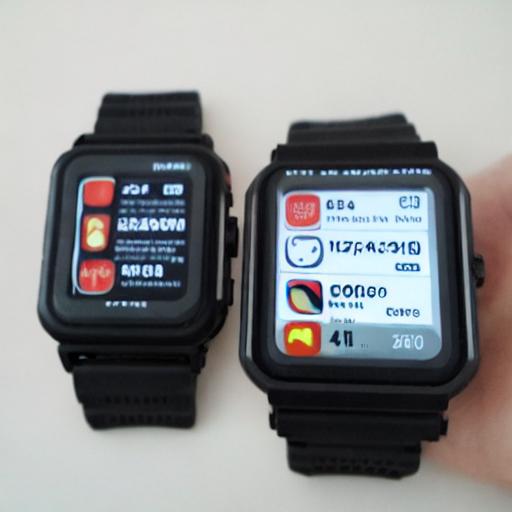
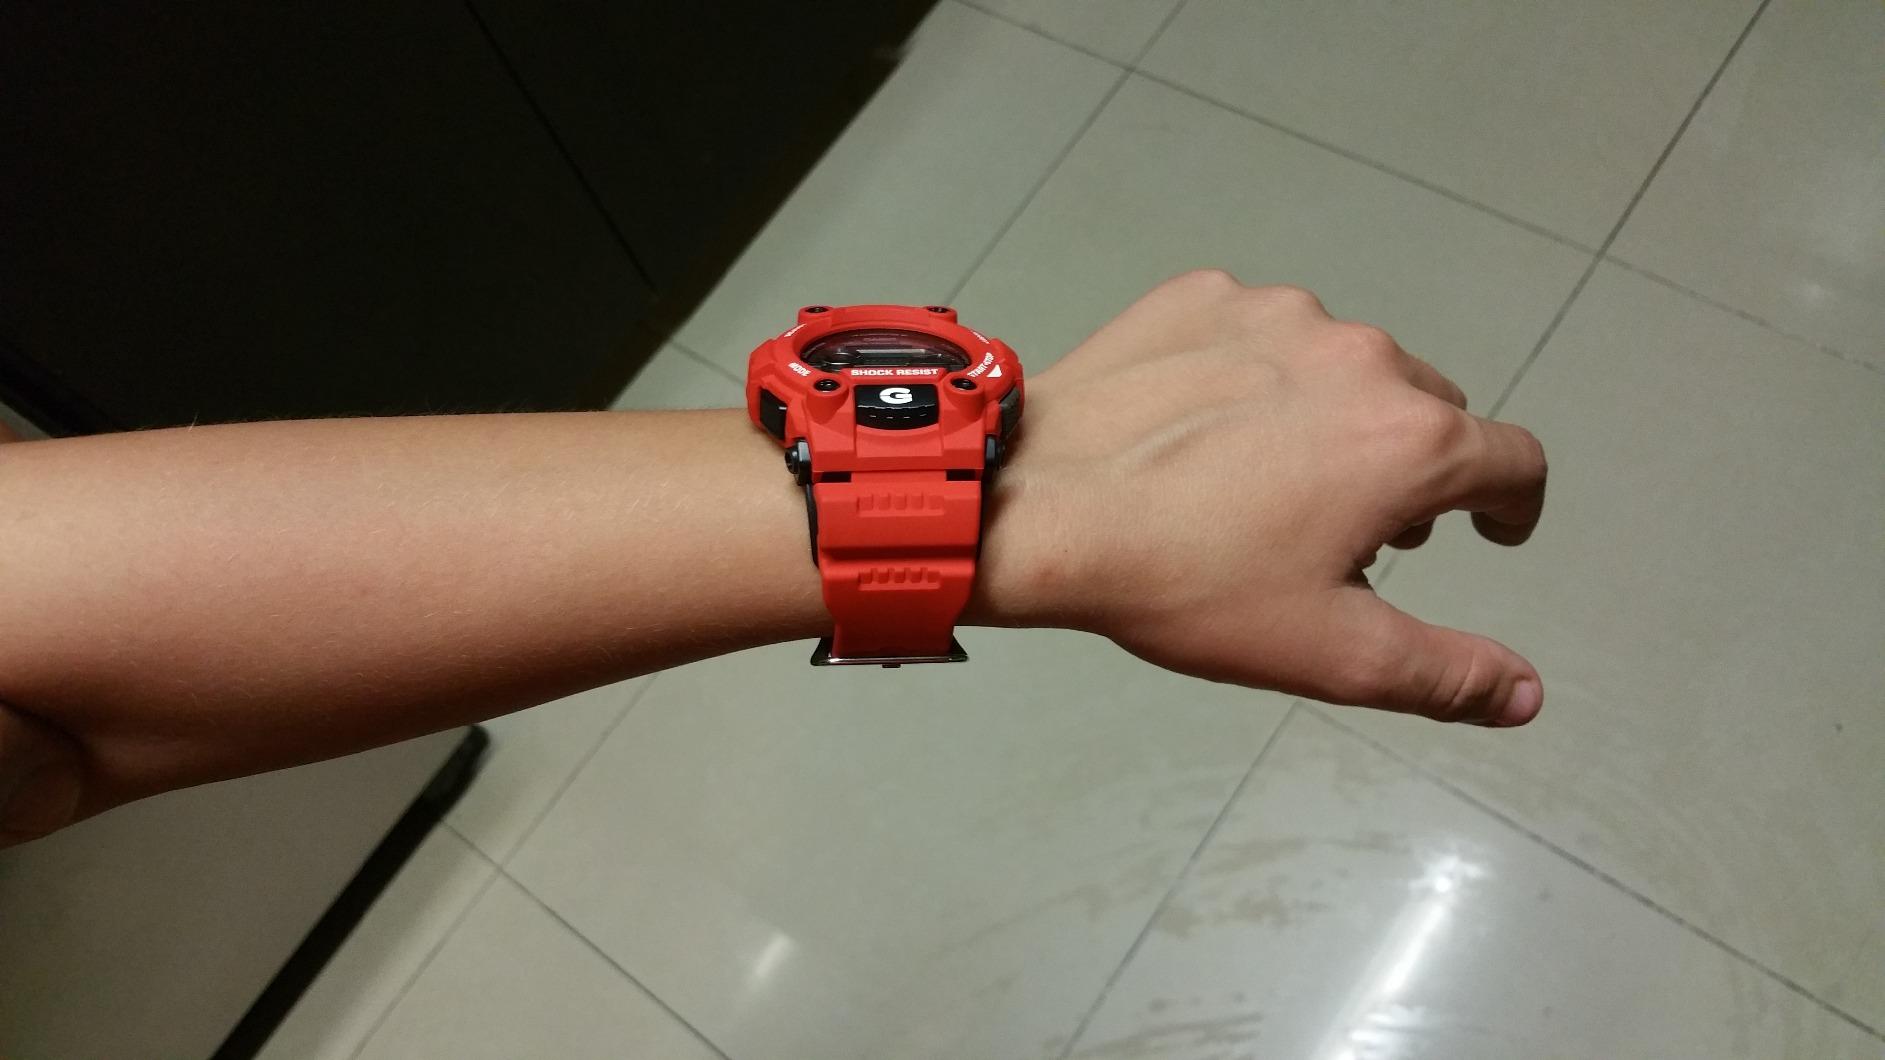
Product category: accessories_watch
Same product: no